Jo Grant

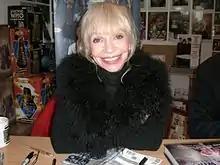
Jon Pertwee reportedly identified Katy Manning (pictured) as the "perfect actress" for the role.

Letts and Dicks also intended that Jo Grant would be cast so as to go beyond the stereotype of a "pretty doll... who can just stand there and scream." They settled on young actress Katy Manning, whose personality had impressed in an otherwise shambolic audition. Others shortlisted for the part included Yutte Stensgaard, Shakira Baksh, Jenny McCracken, Cheryl Hall, and Gabrielle Drake. According to the commentary provided by Letts for the DVD release of "Terror of the Autons", Rula Lenska and Anouska Hempel also auditioned for the role. The same DVD notes that Pertwee himself had spotted Manning in the lobby of the BBC TV Centre, but had not known who she was. He told Letts he had seen the "perfect actress" for the role, but Letts was unaware of who he was extolling. When Letts cast Manning and introduced her to the show's star, Pertwee was delighted and said "I told you she was the girl for the part". Both Jenny McCracken and Cheryl Hall explain on the DVD commentary for the "Special Edition" of "Carnival of Monsters", that they were on the final shortlist of six actresses for the part of Jo, losing out to Manning. Barry Letts cast them both in "Carnival of Monsters" as a direct consequence of their auditions.